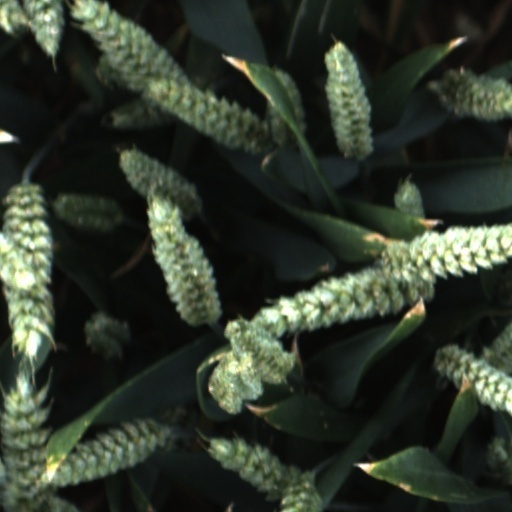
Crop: wheat